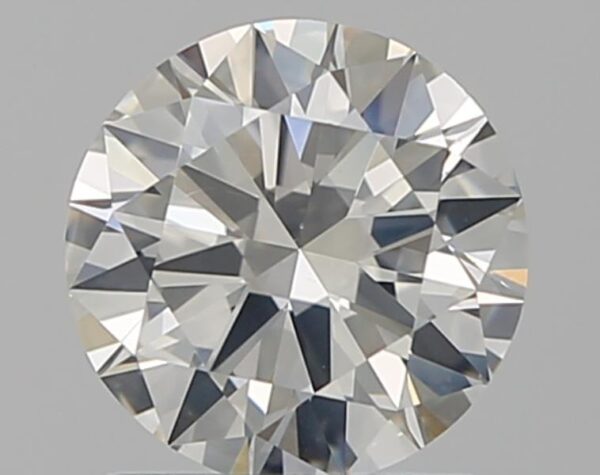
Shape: round
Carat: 1
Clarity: SI2
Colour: I
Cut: EX
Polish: EX
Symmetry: EX
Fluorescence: F
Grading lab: GIA
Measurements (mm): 6.51 x 6.55 x 3.83